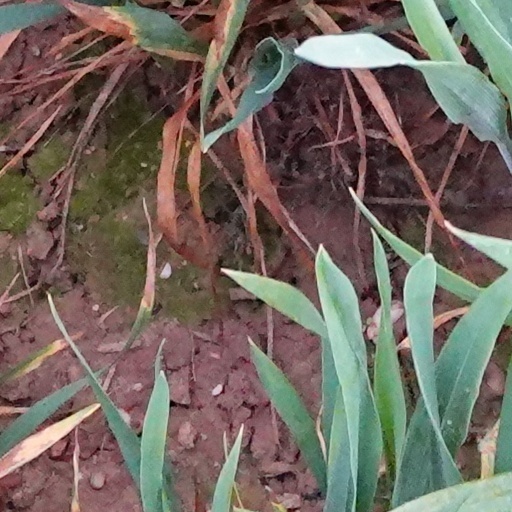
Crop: wheat